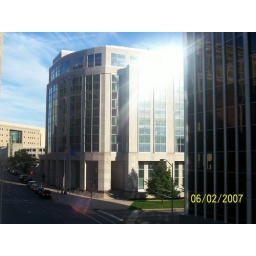
State office building in downtown Madison, WI